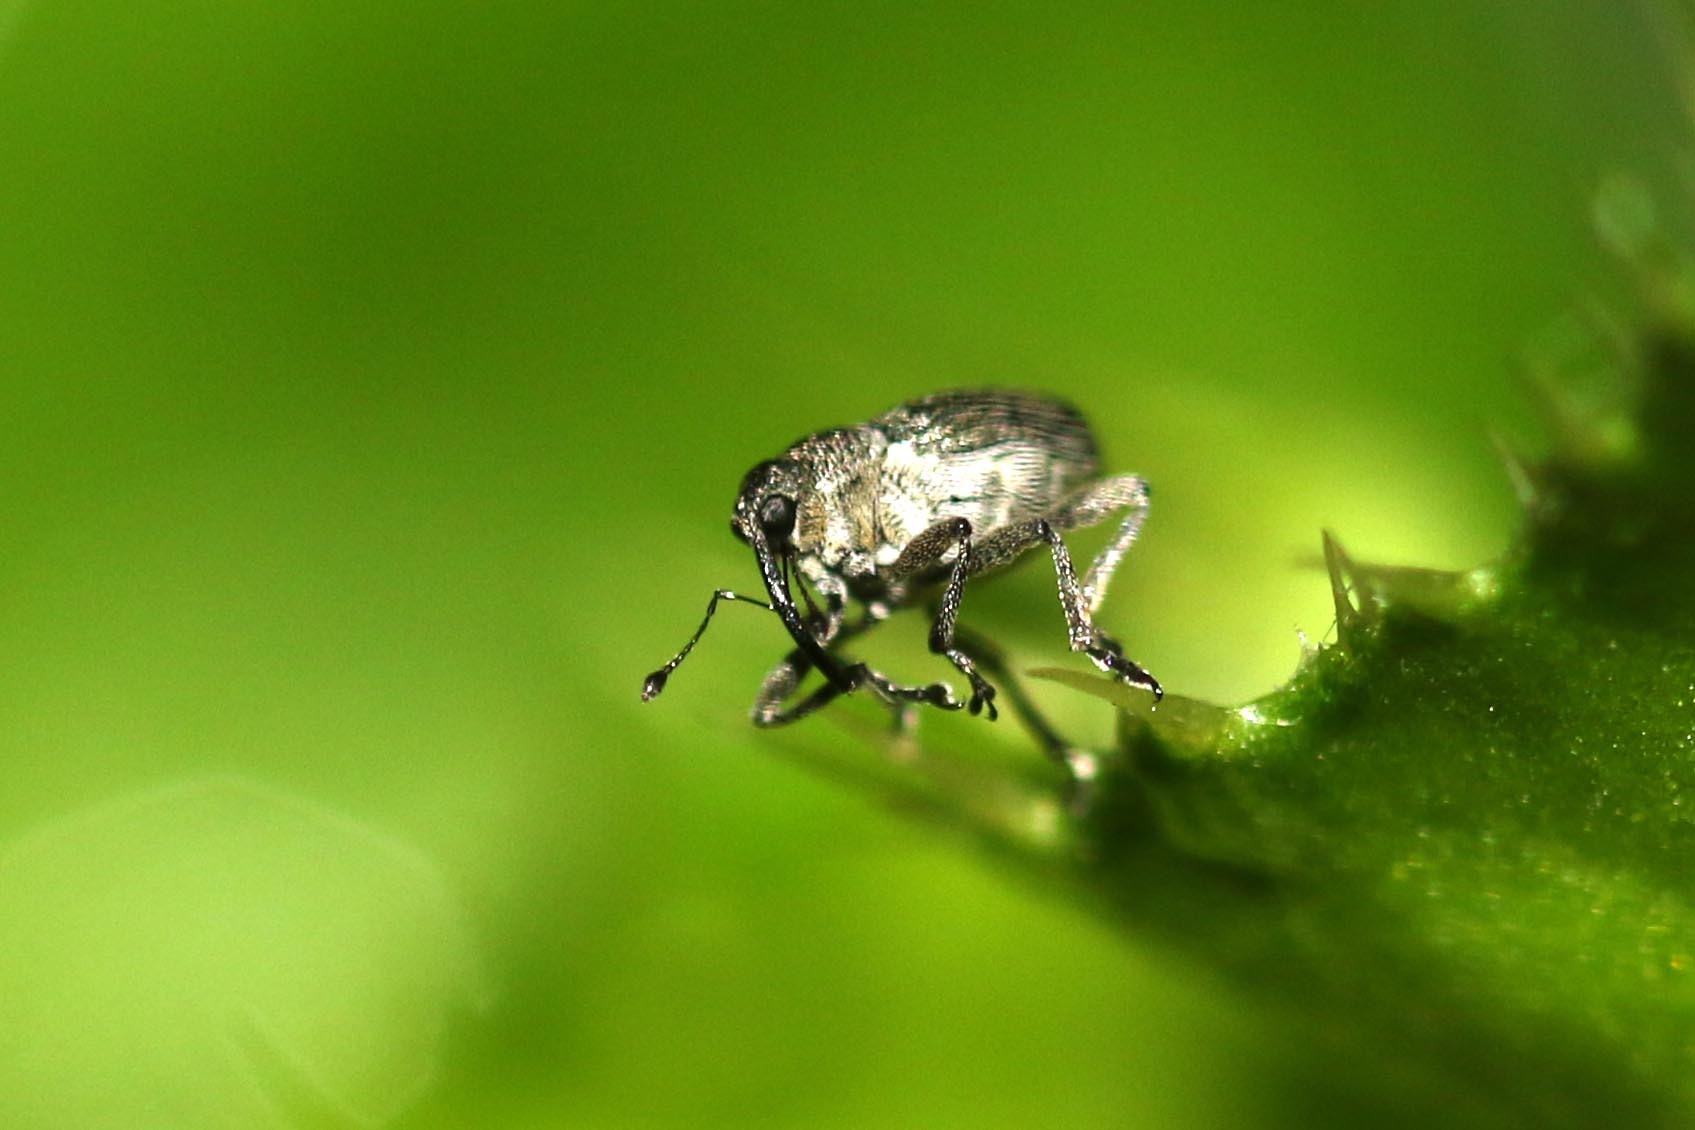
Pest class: Cabbage_seedpod_weevil